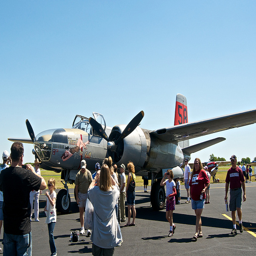
A crowded airport sitting next to a small airplane.
People walking and taking pictures of an old military plane.
A group of people looking at an airplane
a army plane parked as people take pictures
A group of people standing around a silver plane on parking lot.